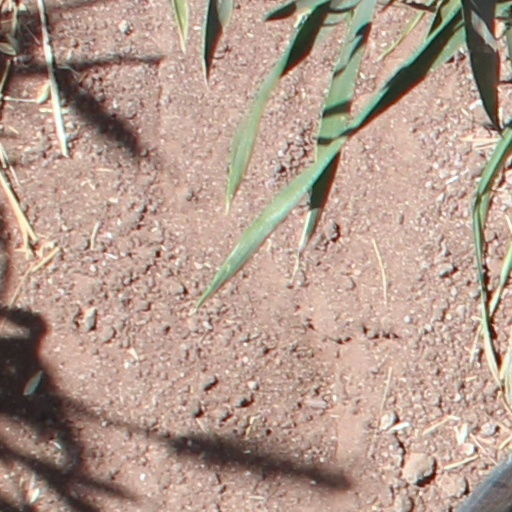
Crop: wheat